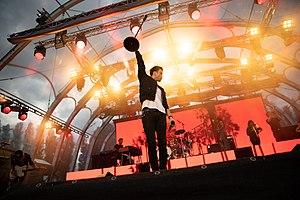
Clueso, prononcé [kly'zo], de son vrai nom Thomas Hübner, né le 9 avril 1980 à Erfurt, Thuringe, est un chanteur, rappeur, compositeur et producteur allemand.